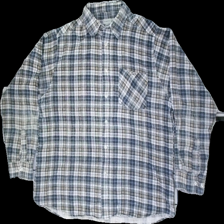
View: front
Type: Shirt
Category: Men
Brand: Mywear (Ica)
Colors: Blue, White, Beige, Multicolor
Material: 100% cott
Pattern: Other
Cut: Regular
Size: XXL
Stains: Minor
Price range: <50
Recommended usage: Recycle
Description: Plaid men's shirt in blue, white and beige. From Mywear, size XXL. Poor condition.